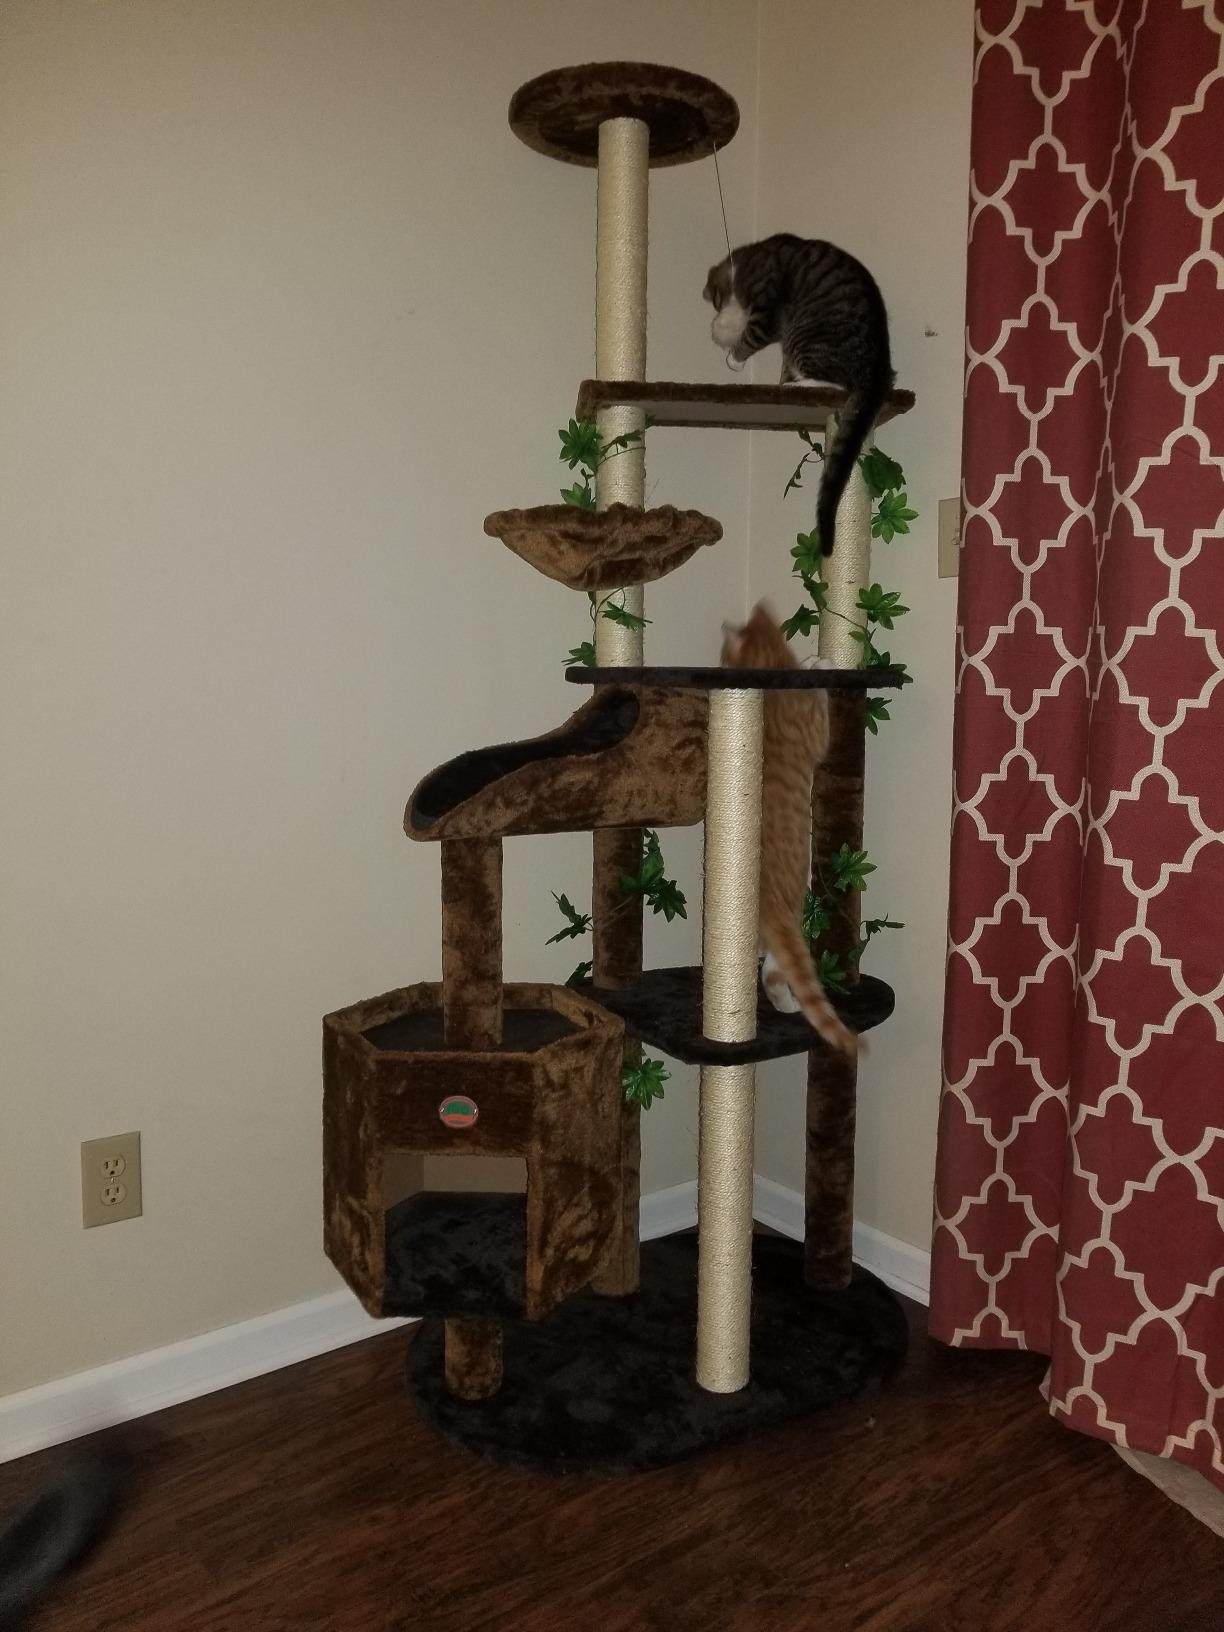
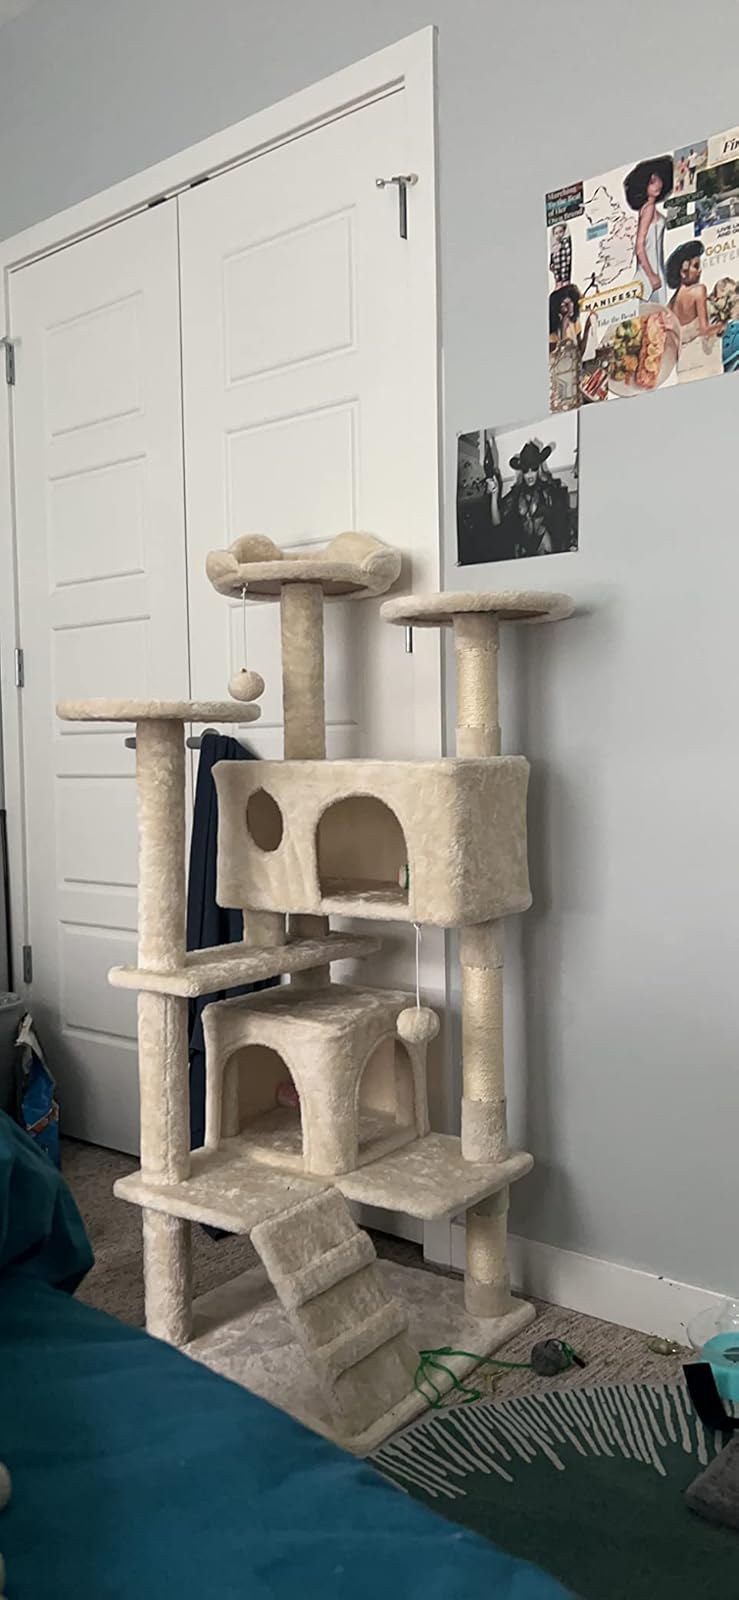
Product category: items_cat tree
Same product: no